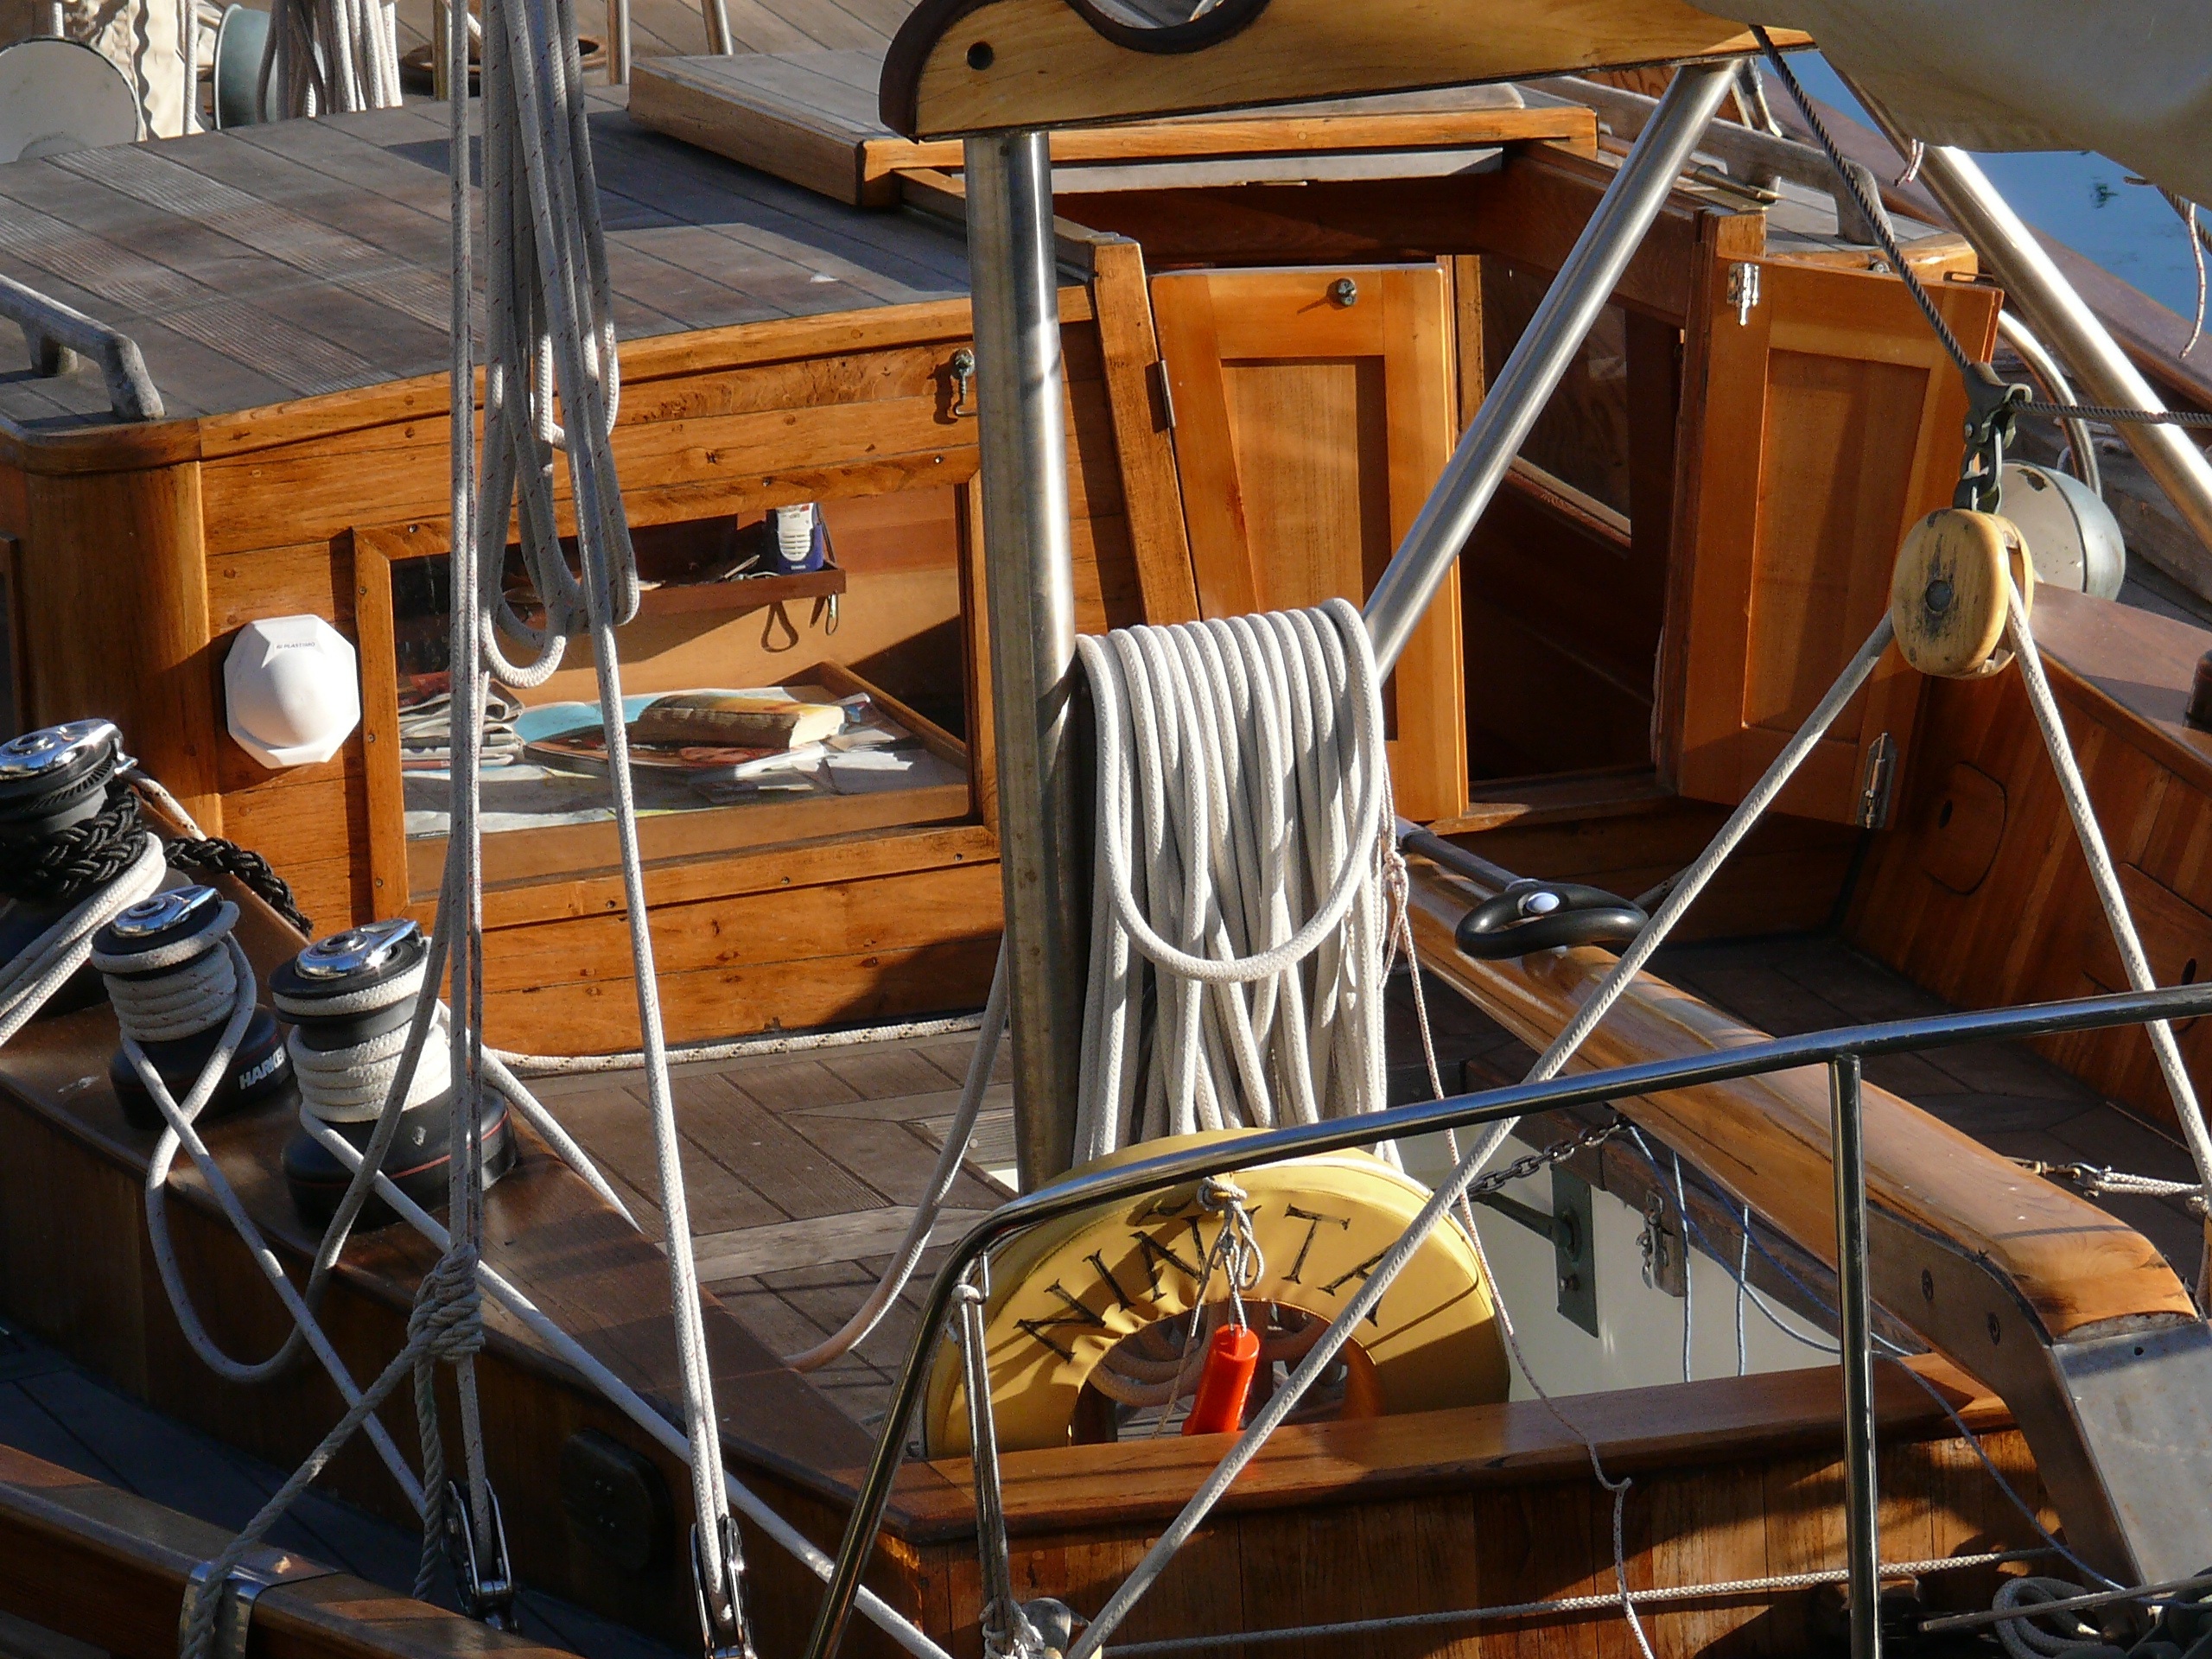
sea, water, ocean, rope, wood, boat, ship, vehicle, mast, sailing, color, marina, port, sailboat, marine, navigation, normandy, heritage, sailing vessel, maritime, wharf, watercraft, former, sailing boat, regatta, sides, old rig